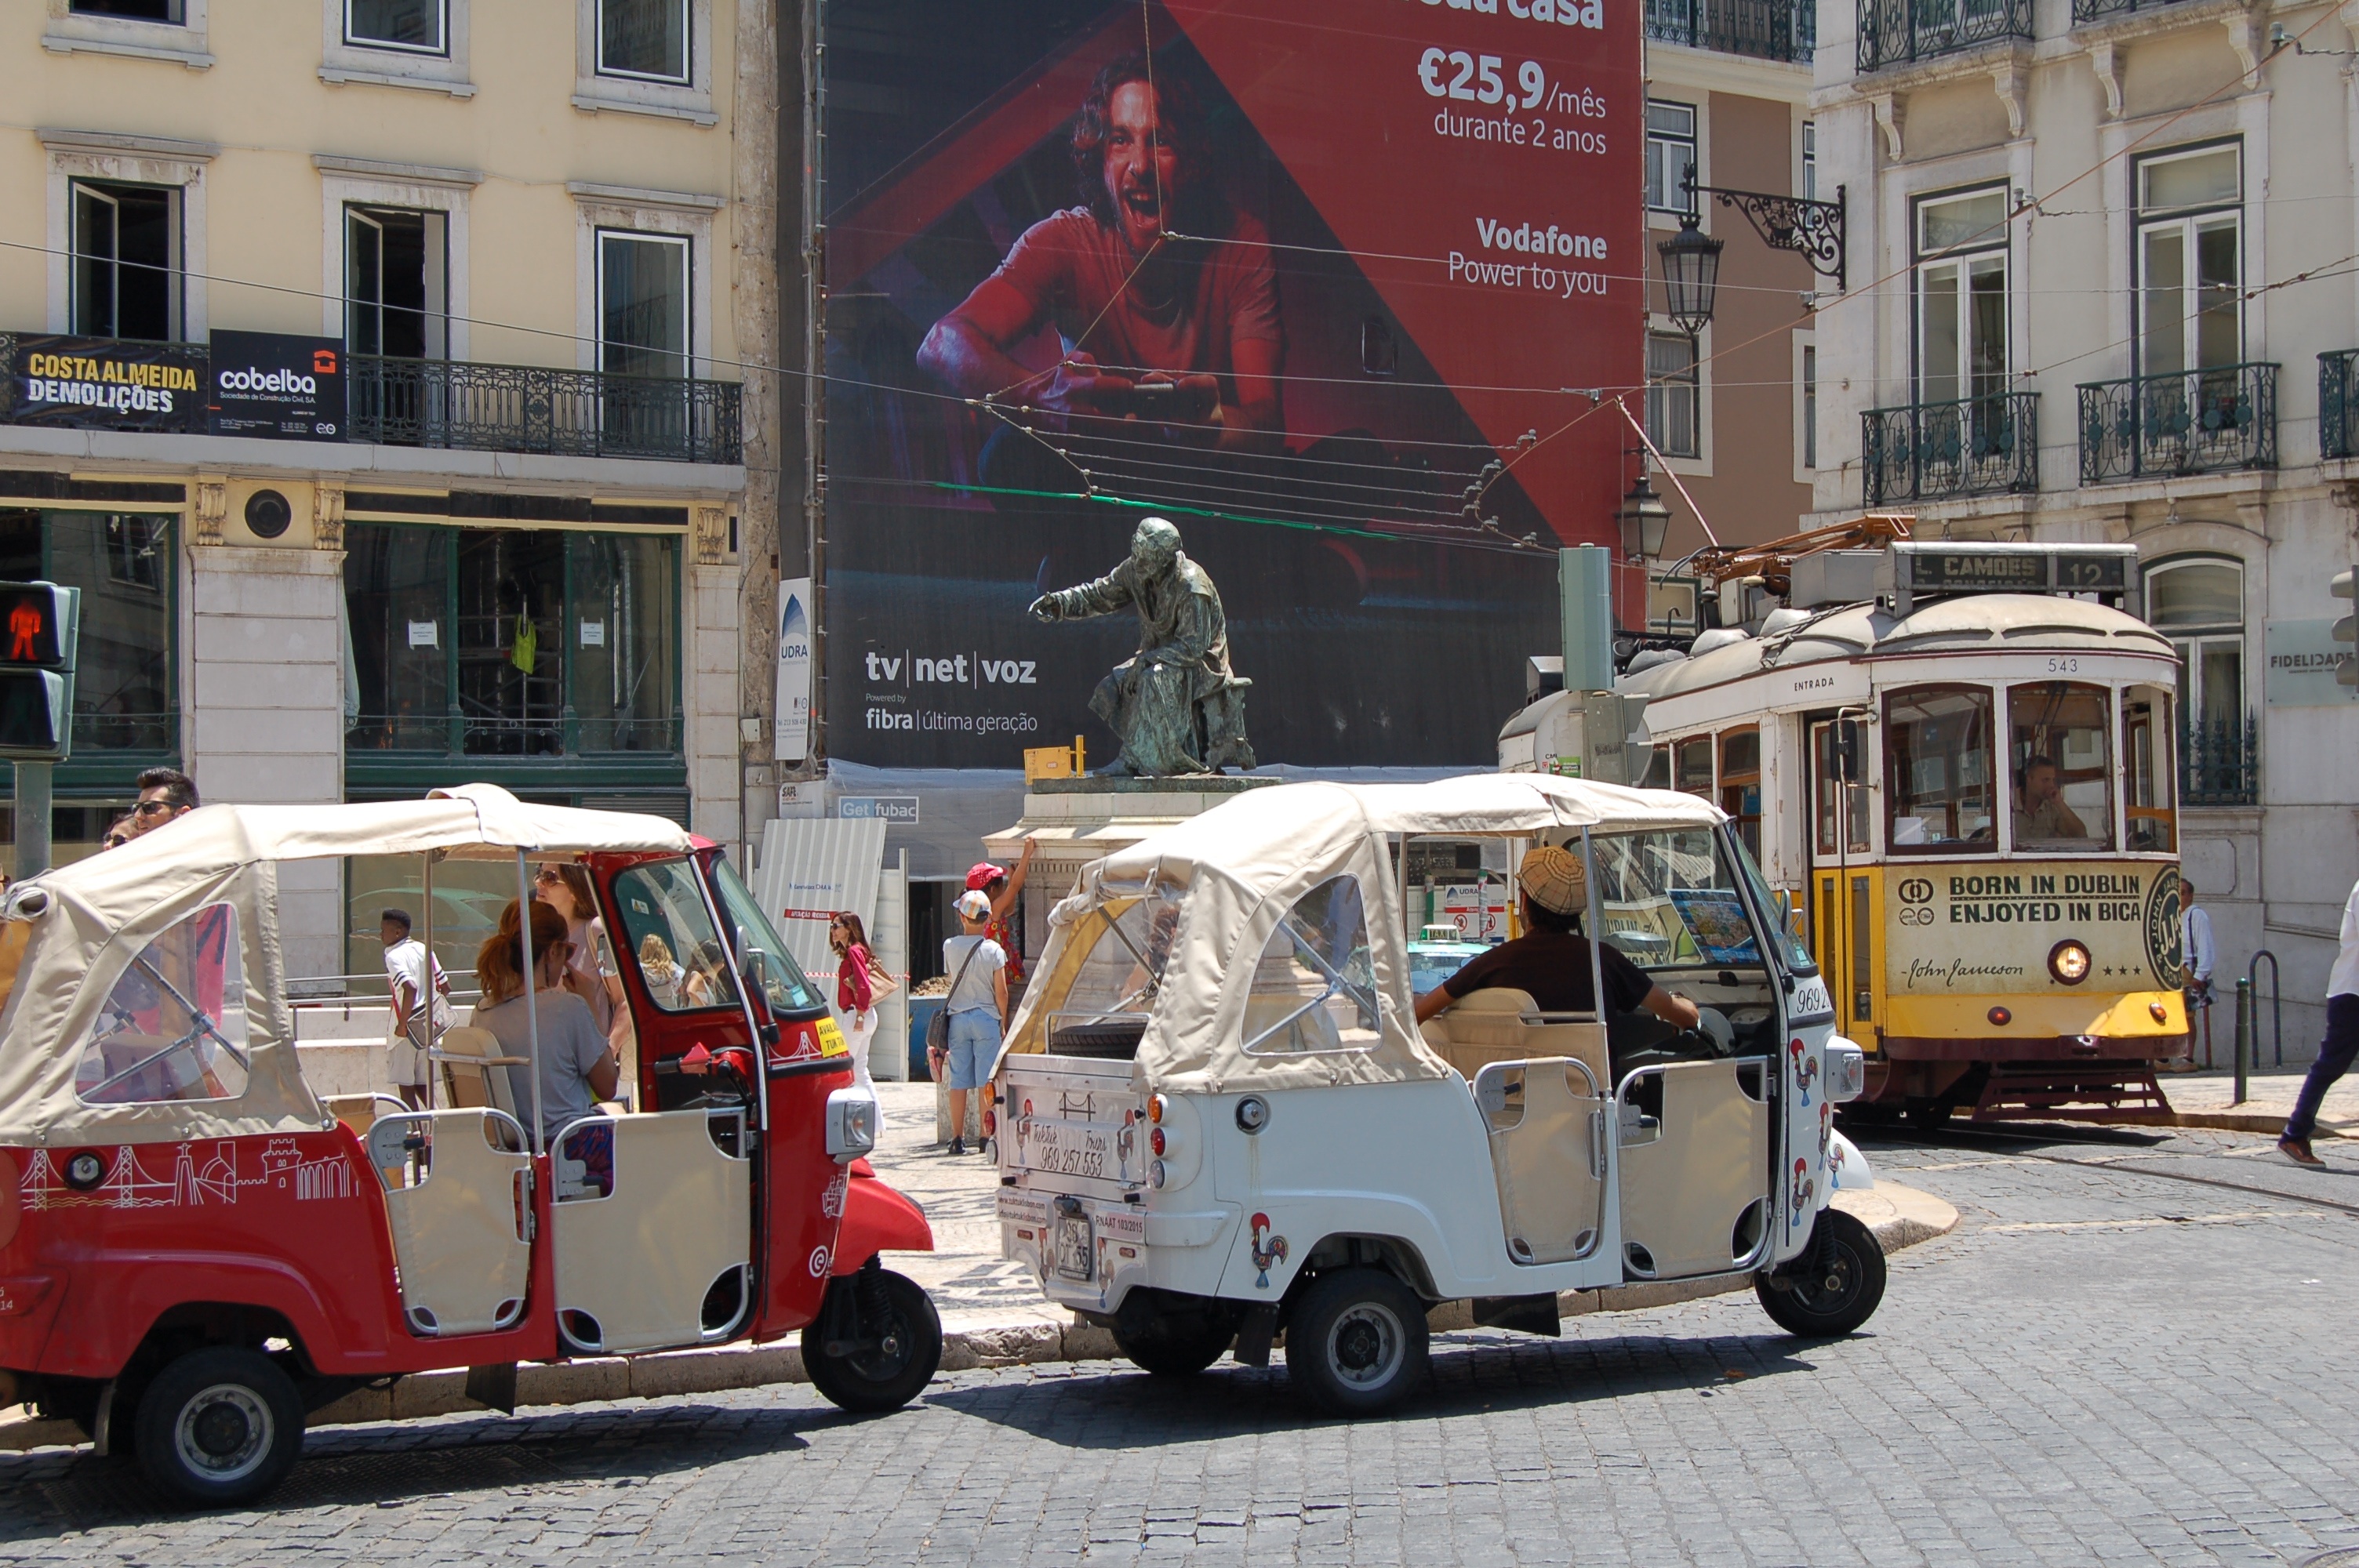
street, car, transport, vehicle, land vehicle, mode of transport, automobile make